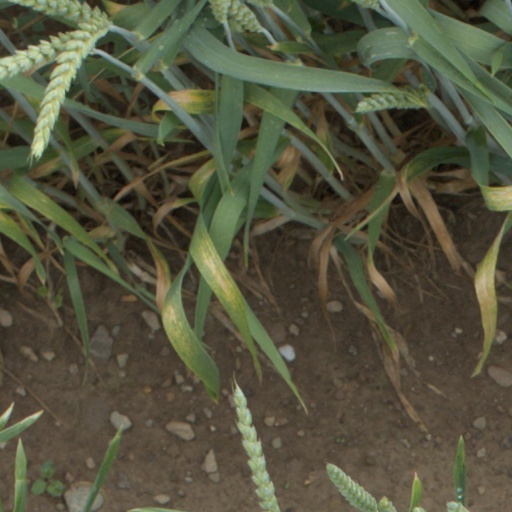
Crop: wheat